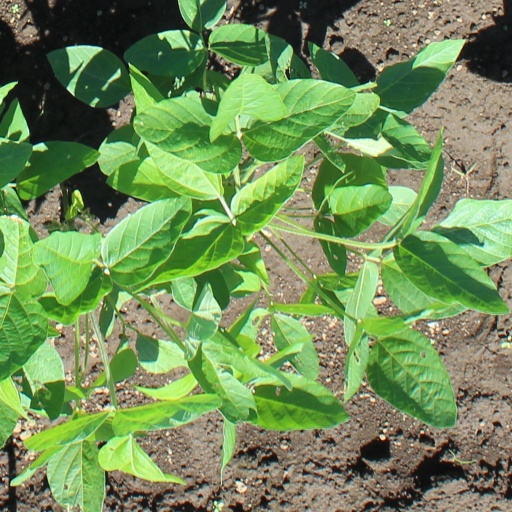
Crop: soybean